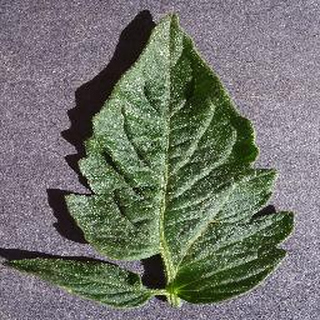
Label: healthy_tomato